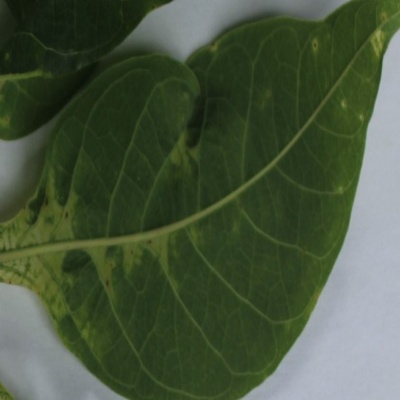
Crop: Cassava
Condition: mosaic